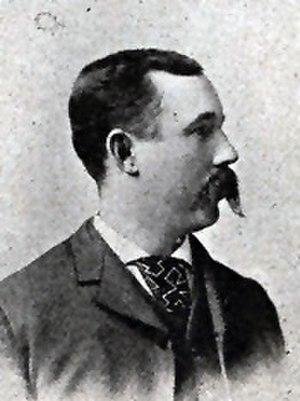
Depuis le recensement de 2000, l'État de l'Idaho dispose de deux représentants à la Chambre des représentants des États-Unis.